Jack Kirwan (rugby league)

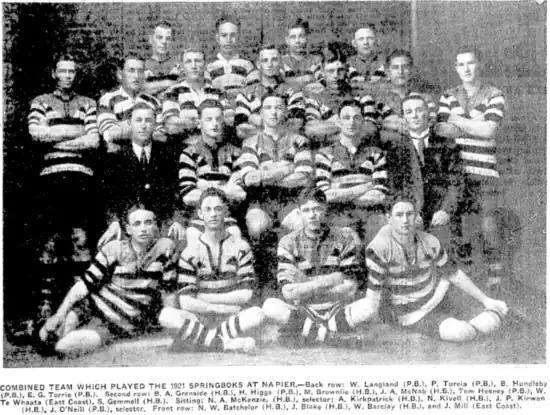
The Poverty Bay/Hawkes Bay combined team that played South Africa in 1921. Kirwan is seated 2nd from the right.

Playing alongside Kirwan was Bill Te Whata who would also like Kirwan switch to rugby league and represent New Zealand.